Education in Germany

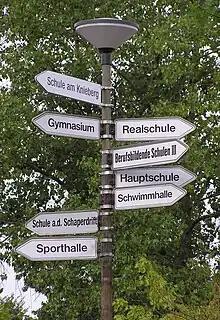
Sign of different coexisting school types on a school complex in Germany

Education in Germany is primarily the responsibility of individual German states, with the federal government only playing a minor role.